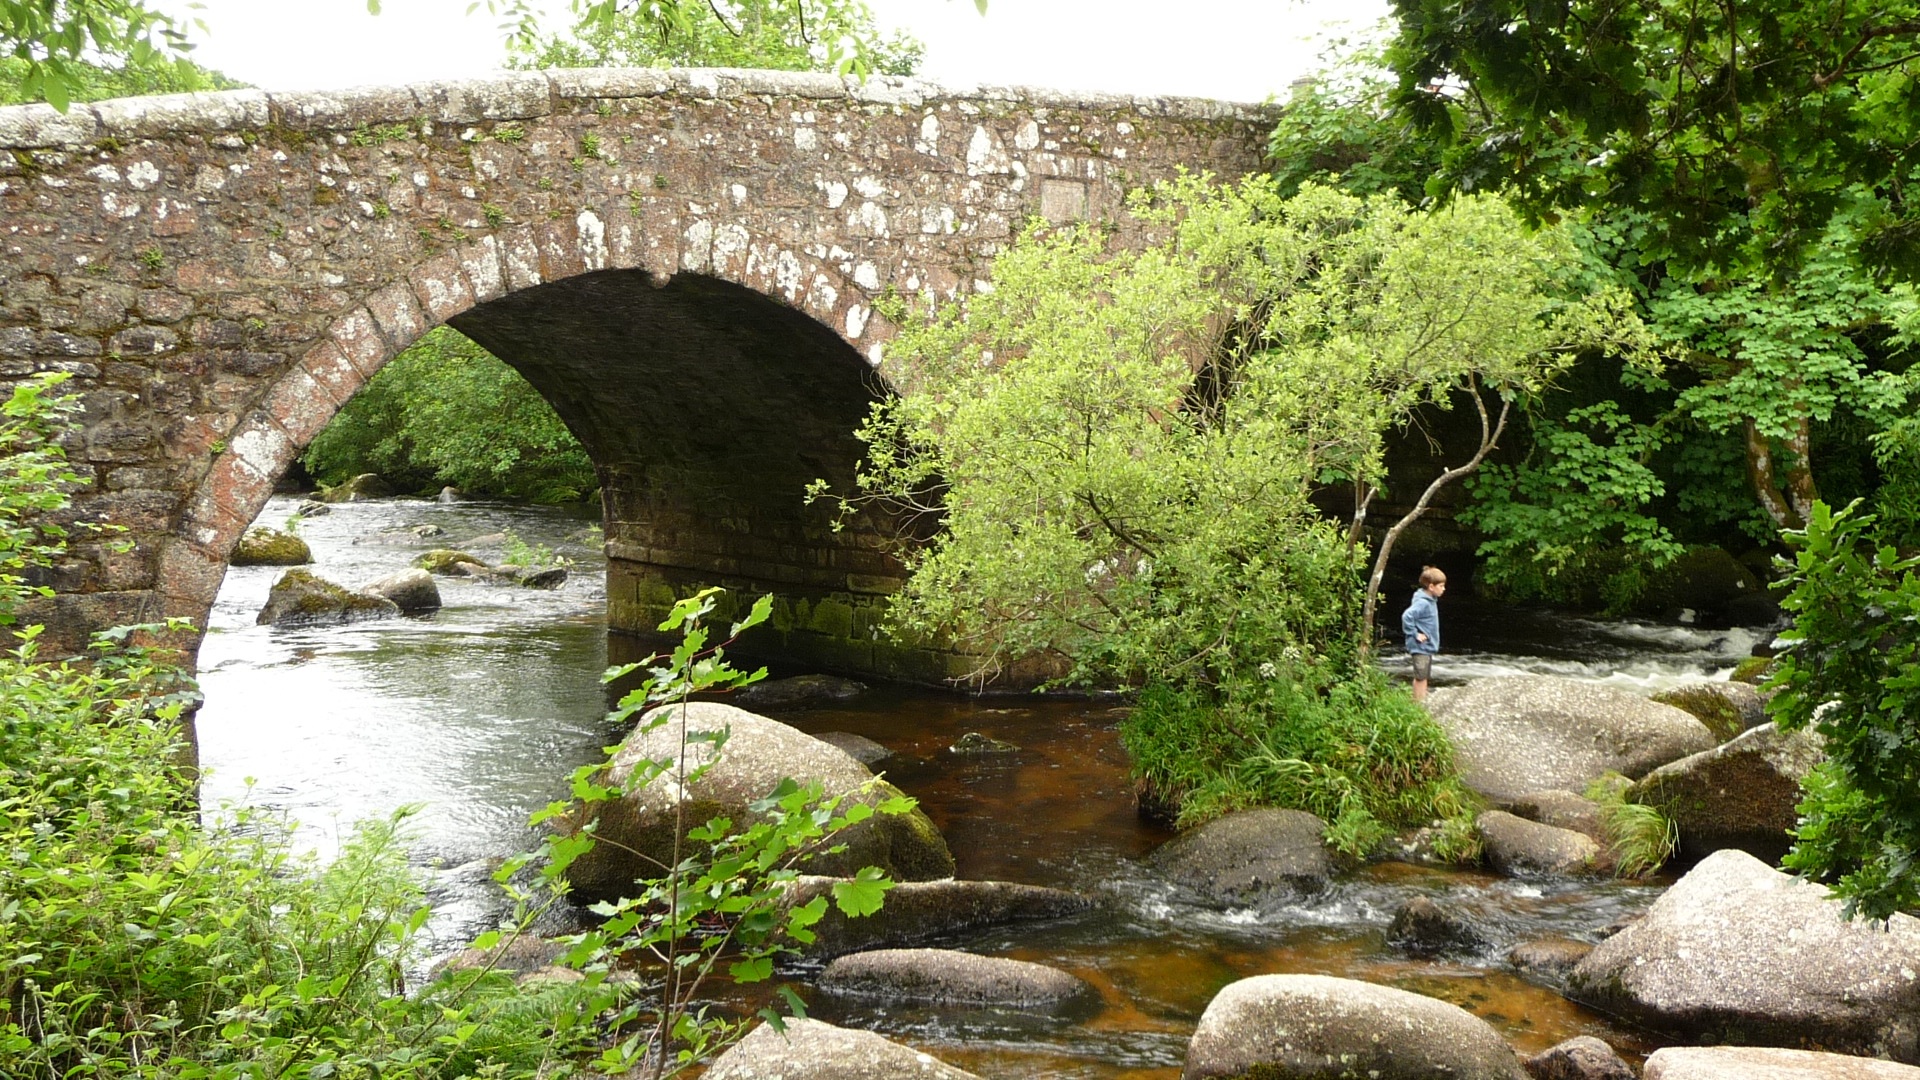
water, bridge, boy, old, alone, river, pond, europe, stream, jungle, landmark, garden, waterway, watercourse